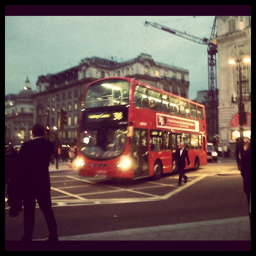
A large red double decker bus traveling down a city street.
a double deckered bus on a city street with buildings in the background
A double deck bus on a city street near a building under construction.
A double decker bus on a street in london
A red double decker bus turning on a street full of people.